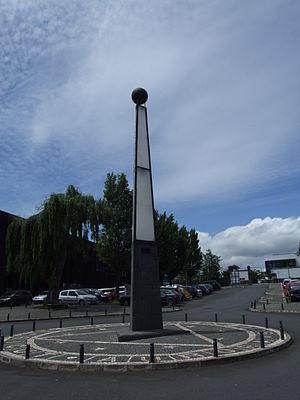
Ponta Delgada, Açores, Portugal